The Battle of the Sexes (1914 film)

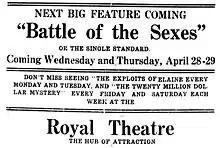
A newspaper advertisement

The Battle of the Sexes is a 1914 American silent drama film directed by D. W. Griffith for the Majestic Motion Picture Company. No complete print of the film is known to exist; however, a fragment has survived. Griffith remade the film as "The Battle of the Sexes" in 1928 as a comedy-drama and this latter version is available on DVD.